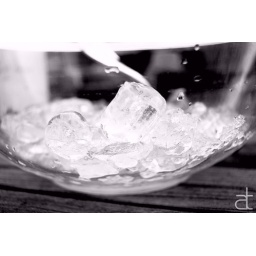
ice in black and white